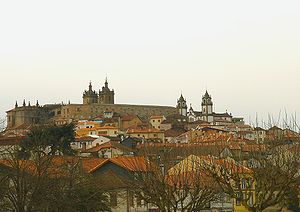
Viseu
Viseu er en by i det nordlige Portugal, med et indbyggertal på cirka 47.000. Byen ligger i landets Centralregion, halvvejs mellem Atlanterhavet og grænsen til nabolandet Spanien.